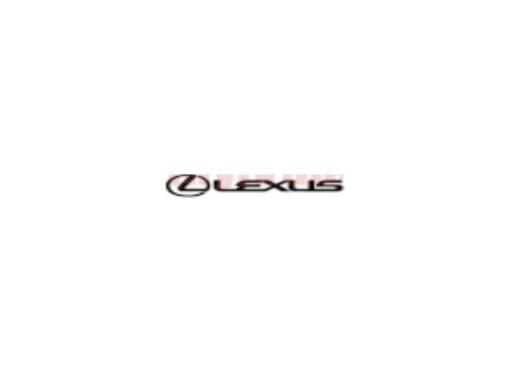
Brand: lexus-1
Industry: Transportation